Charlie T. Black

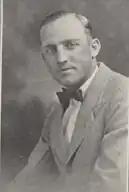
Black from 1928 "Cornhusker"

Charles Terence Black (January 5, 1901 – December 14, 1988) was an American standout college basketball player for the University of Kansas in the early 1920s, and, later, the head coach for the University of Nebraska for six seasons.